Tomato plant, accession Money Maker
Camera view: tilt-top (135 deg); turntable rotation: 0 degrees
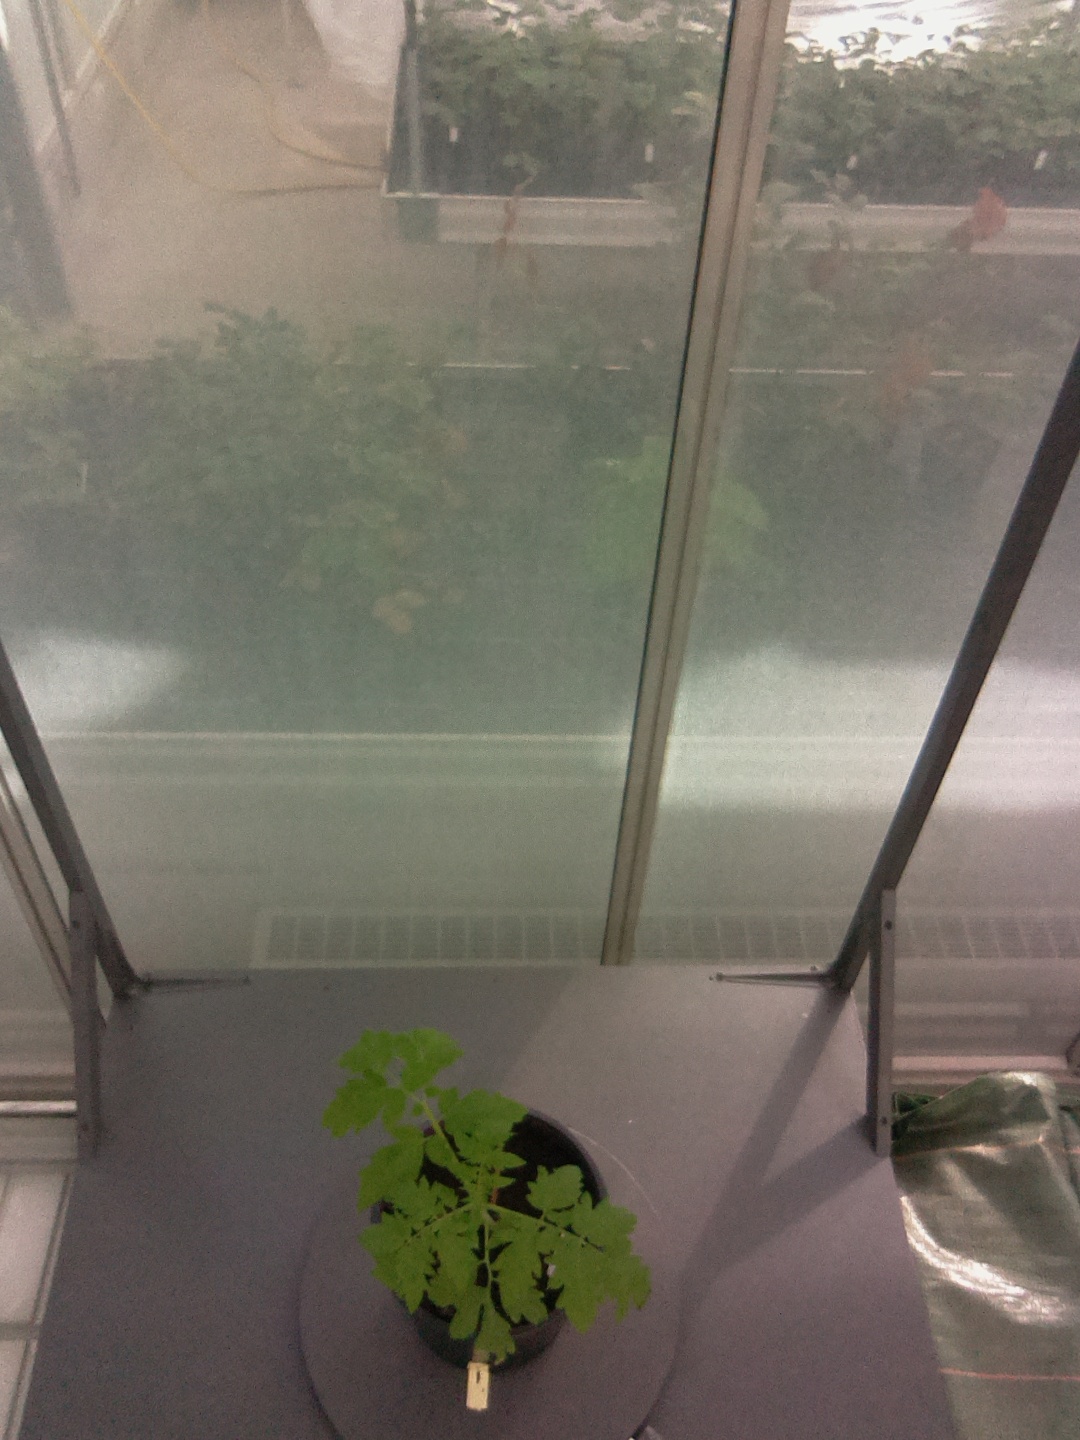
BBCH growth stage 13: 6 of true leaves visible